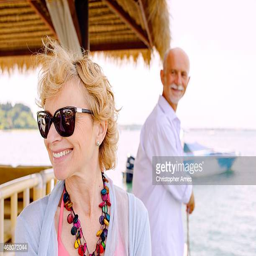
a senior couple smiling on their tropic vacation